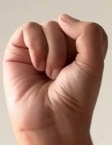
ASL sign: S